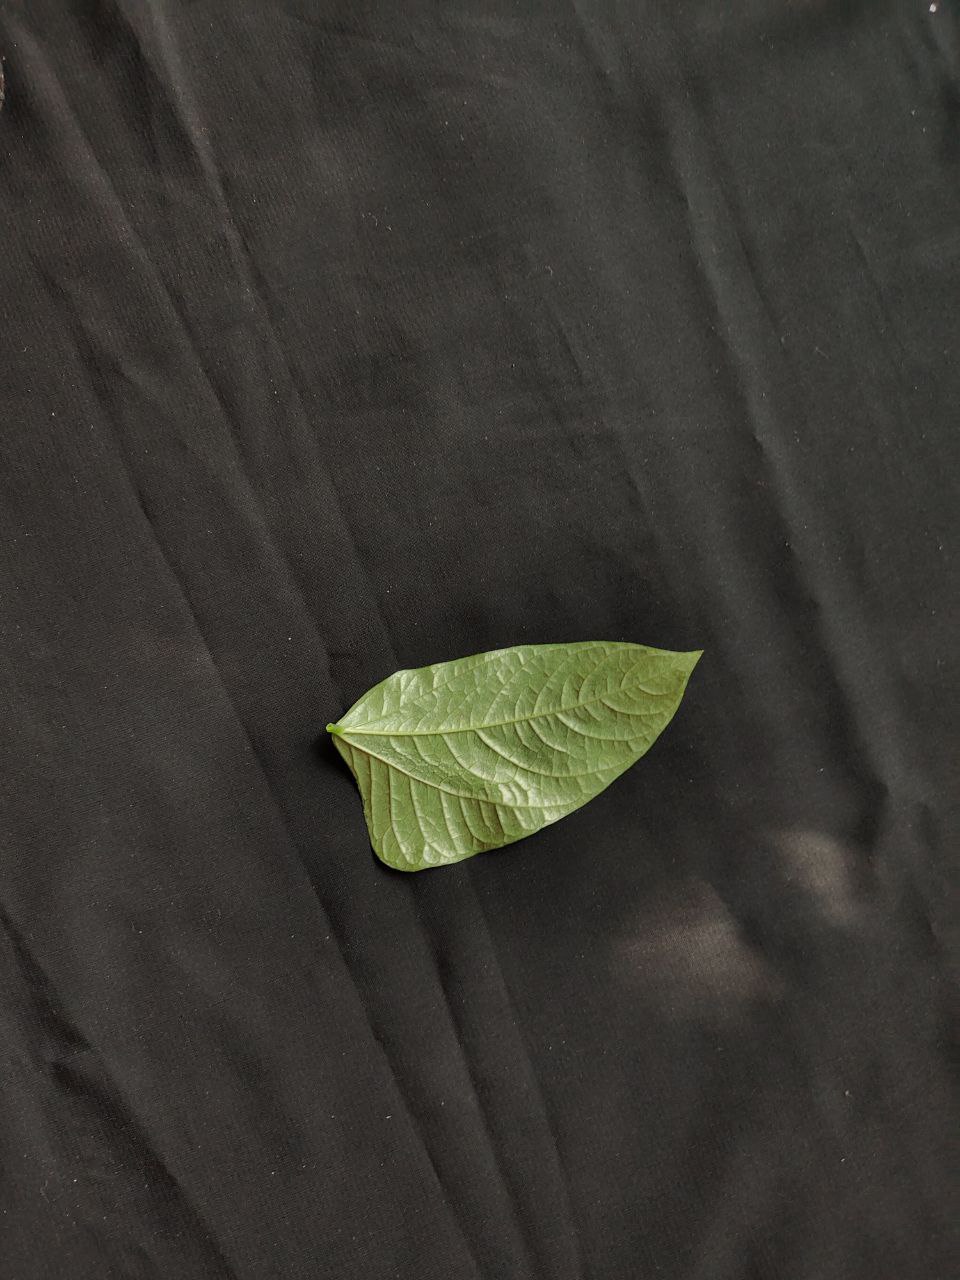
Crop: cowpea
Leaf condition: Mosaic Virus